Chekkulam

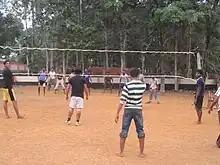
Playground

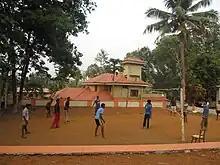
Children of Chekkulam

Chekkulam is a small place in Kozhencherry, Pathanamthitta District, Kerala State, India.